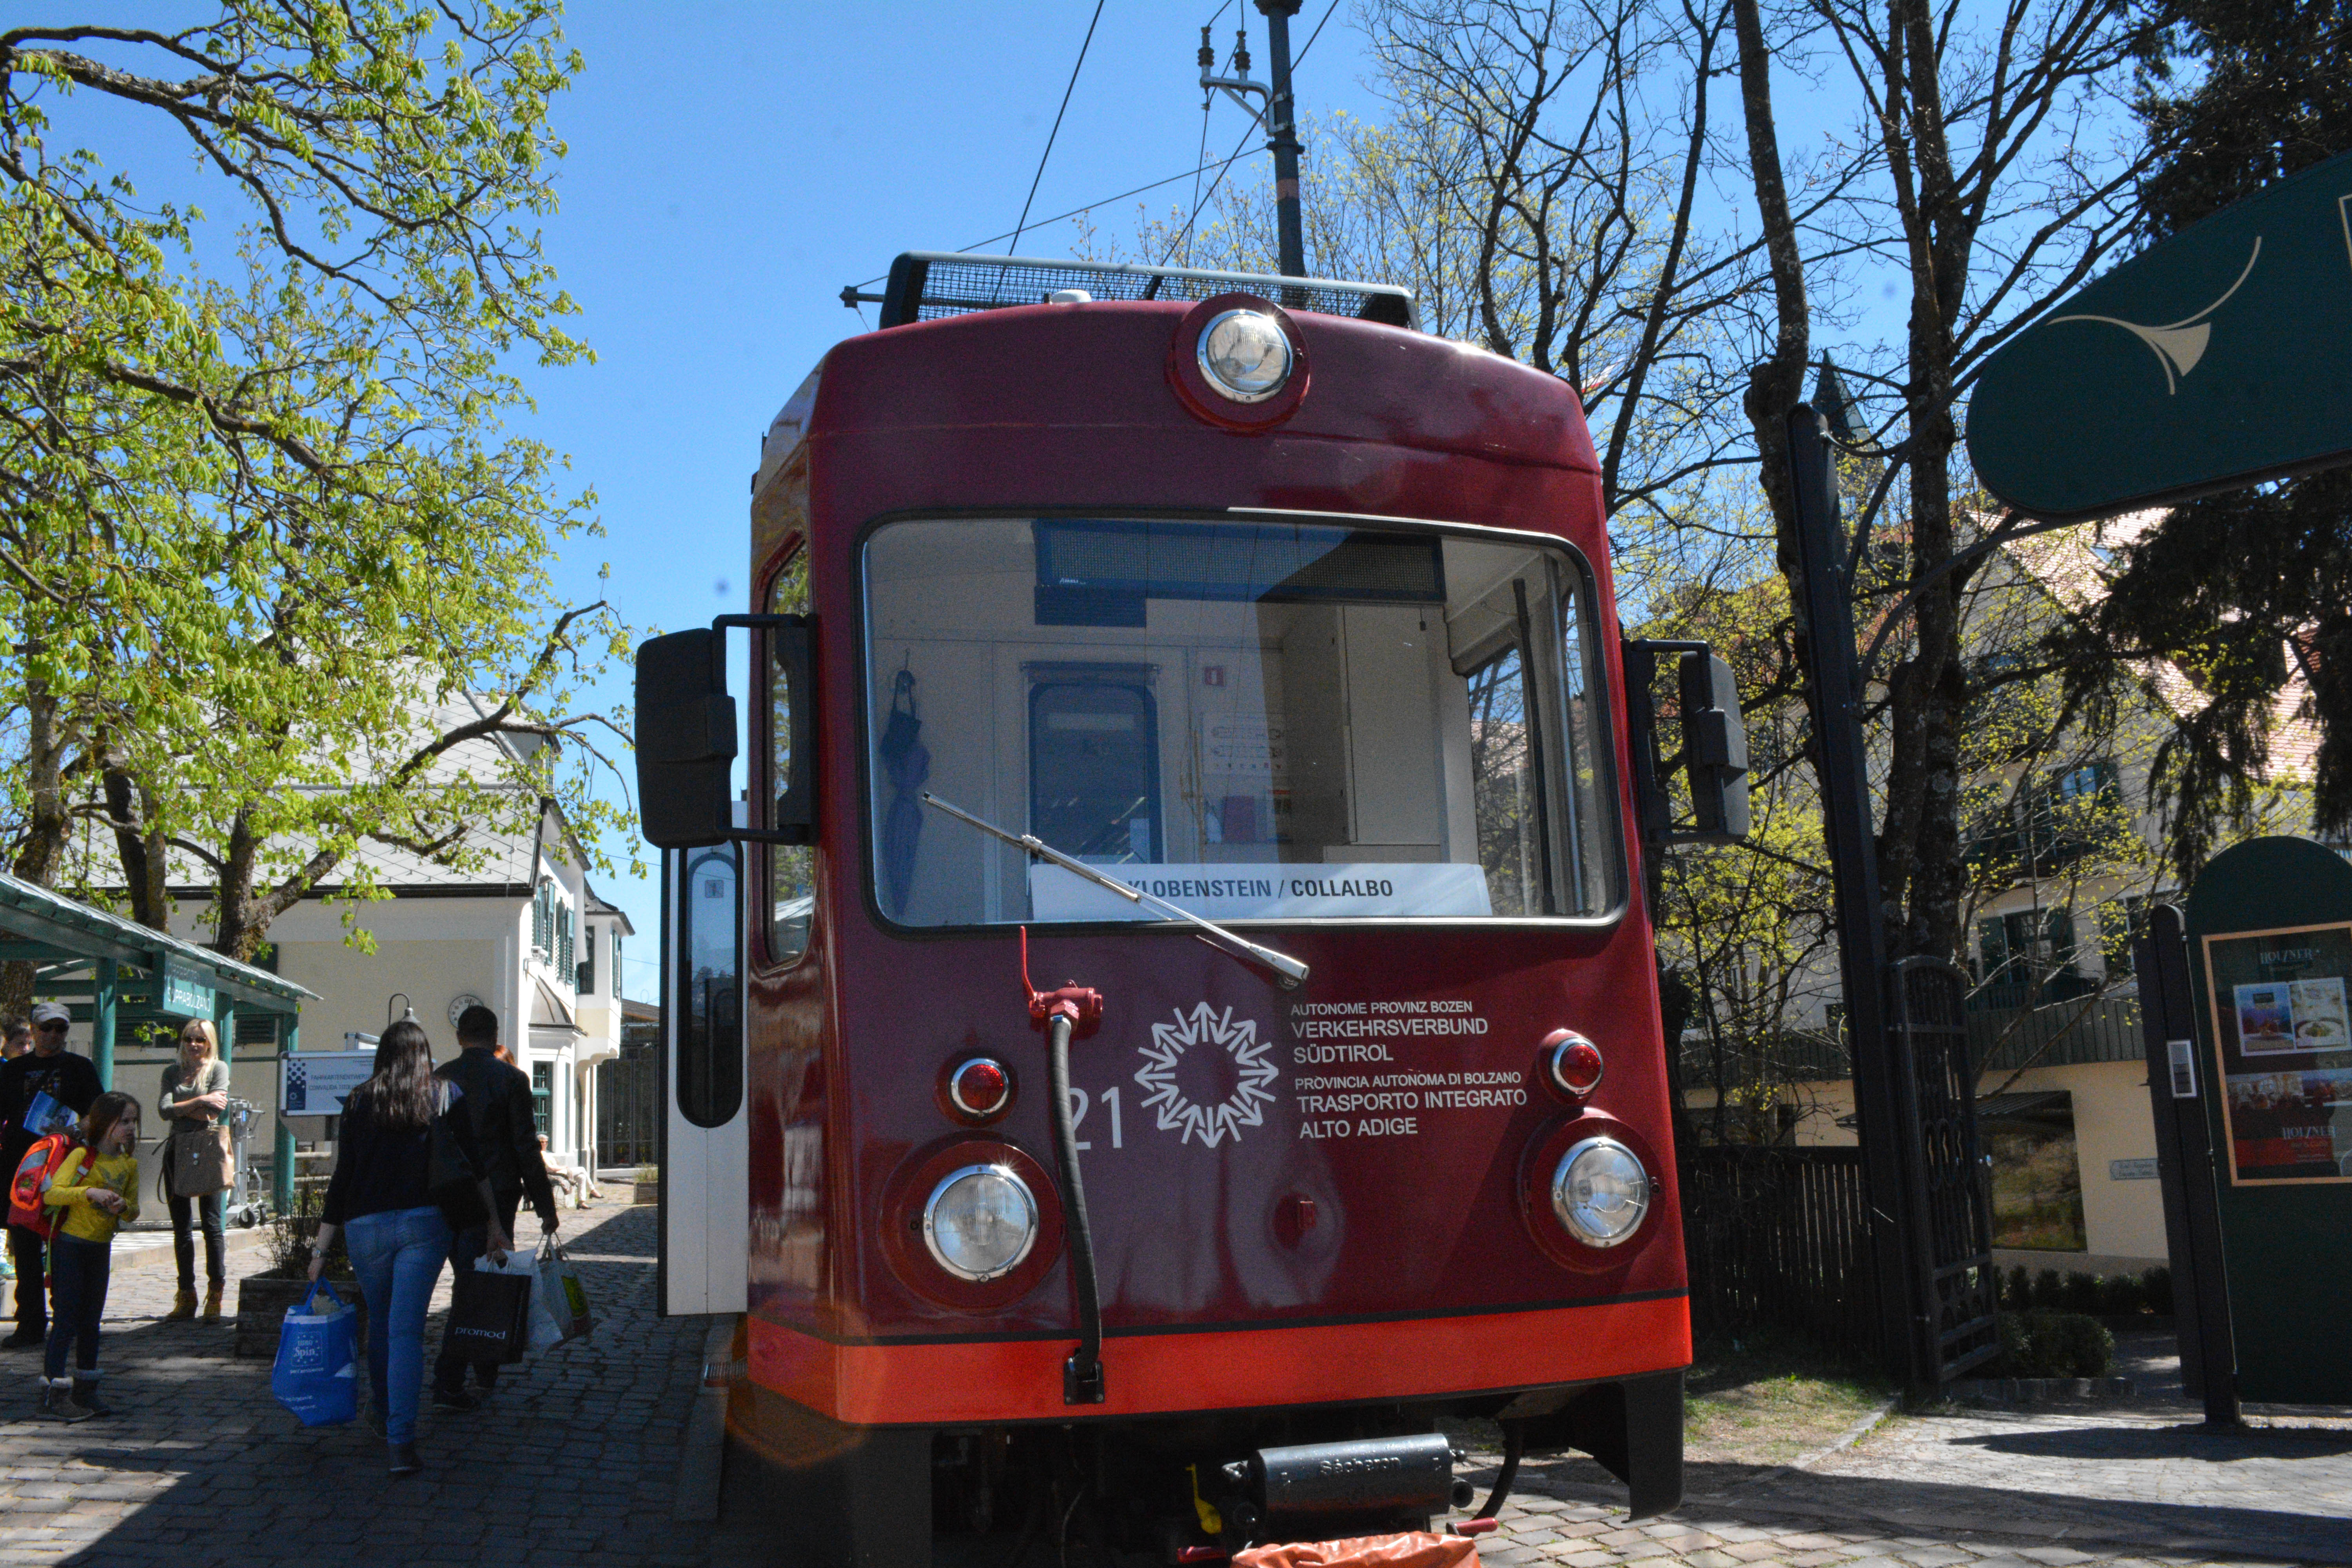
tram, transport, vehicle, cable car, public transport, bus, land vehicle, mode of transport, rolling stock, metropolitan area